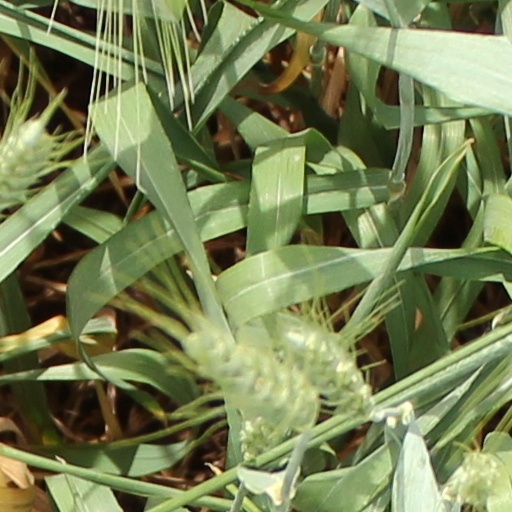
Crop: wheat